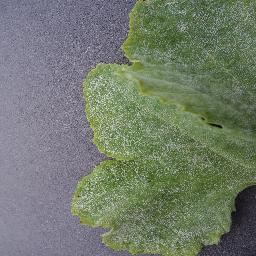
Label: Squash___Powdery_mildew